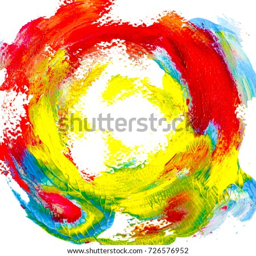
creative abstract hand drawn acrylic painting on canvas with brush strokes .